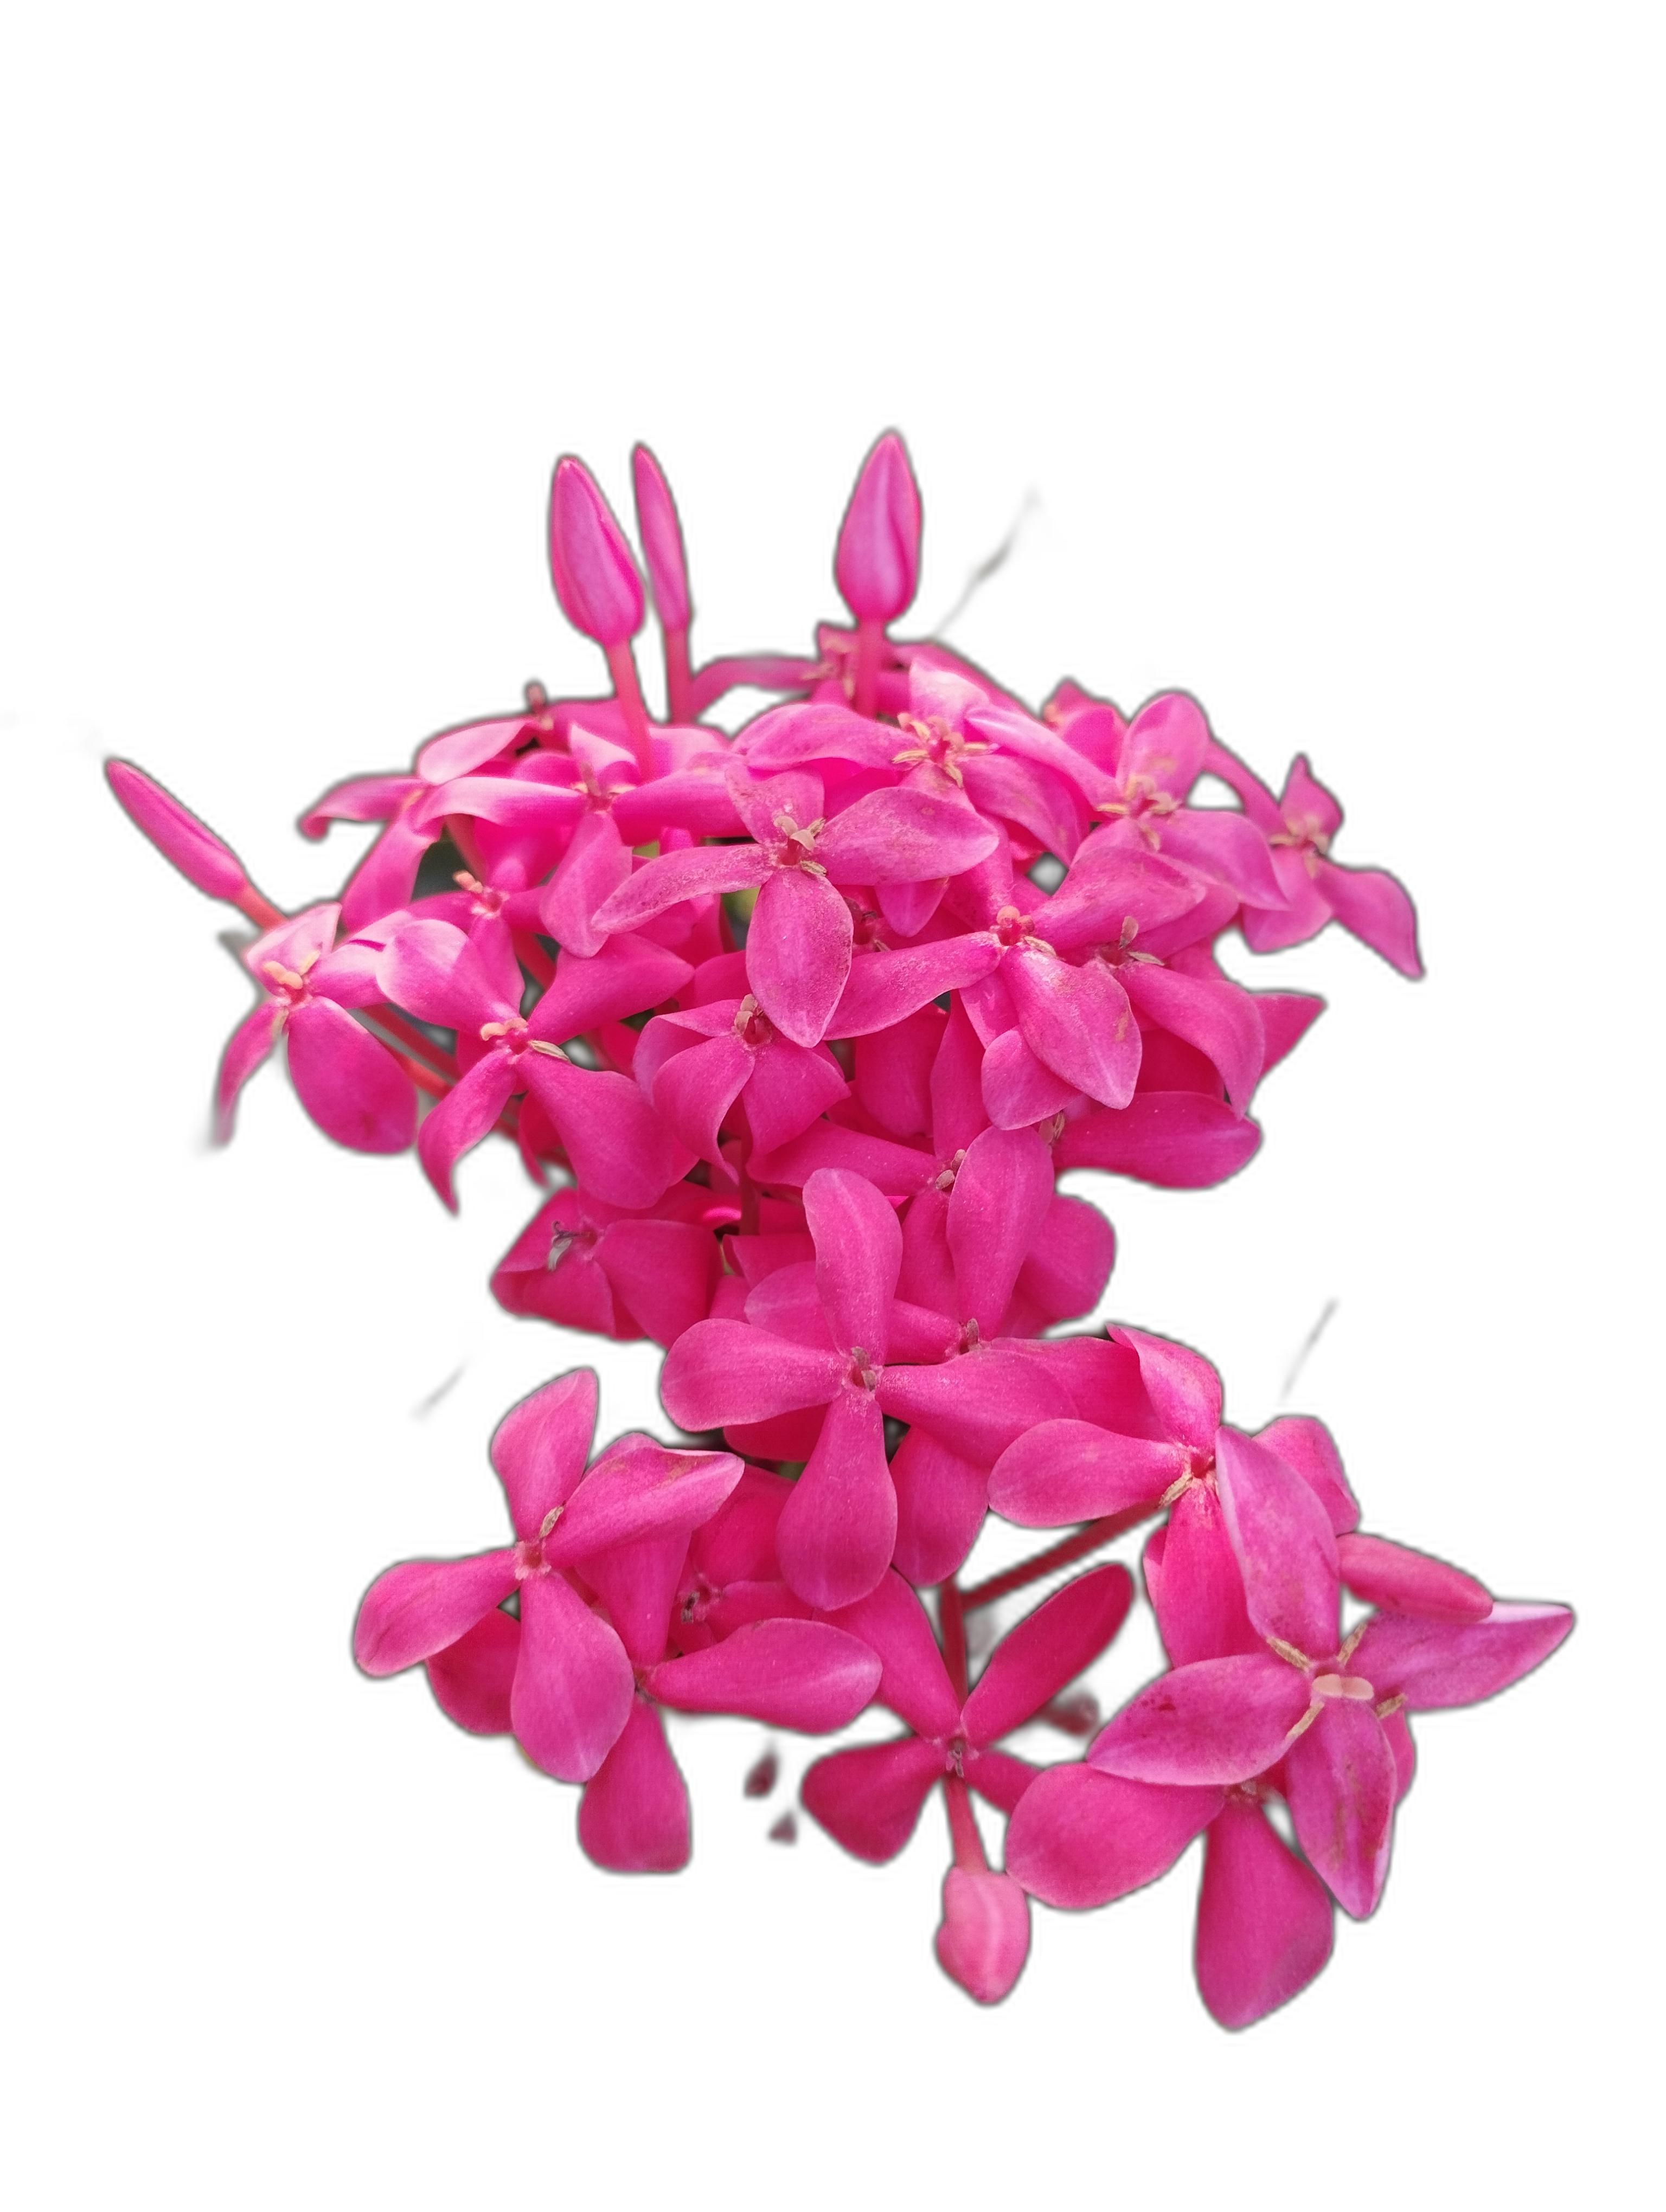
Label: Jungle geranium